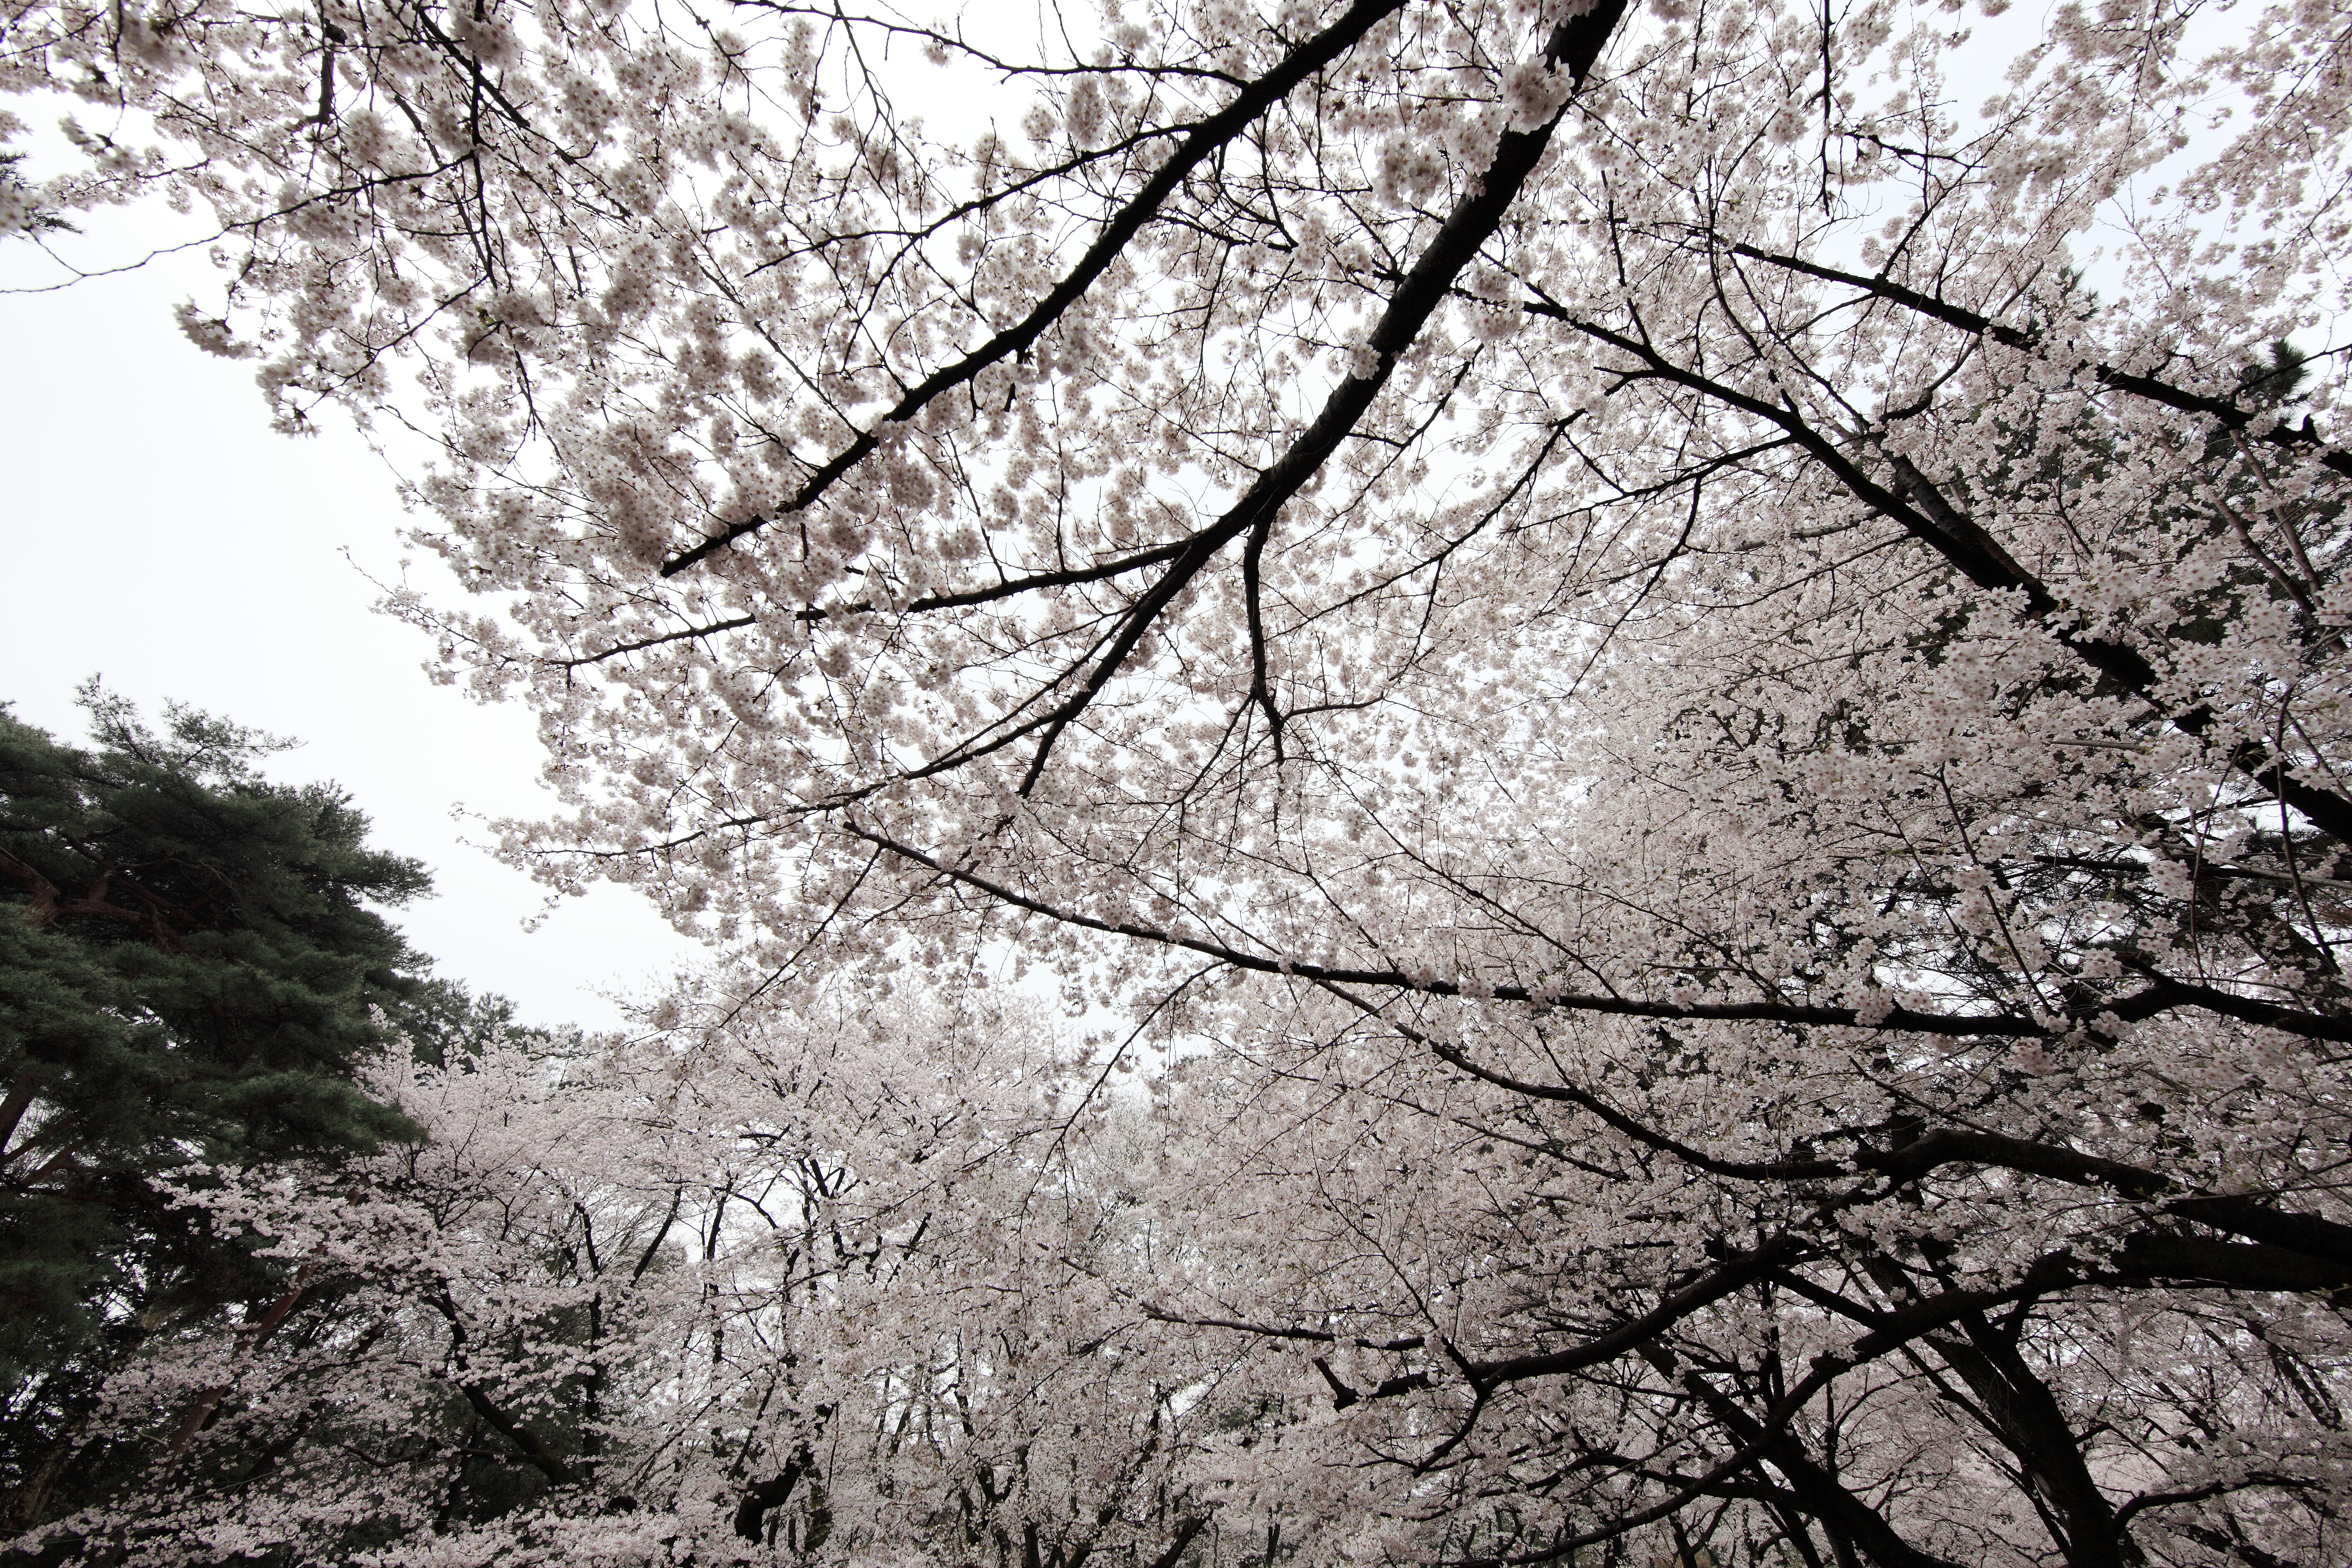
tree, branch, blossom, black and white, plant, flower, spring, high, monochrome, cherry blossom, blossoms, 5d, sakura, hires, markii, cherry, hi, res, resolution